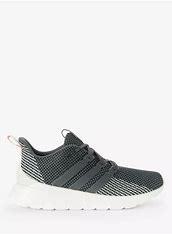
Brand: Adidas
Model: Questar Flow